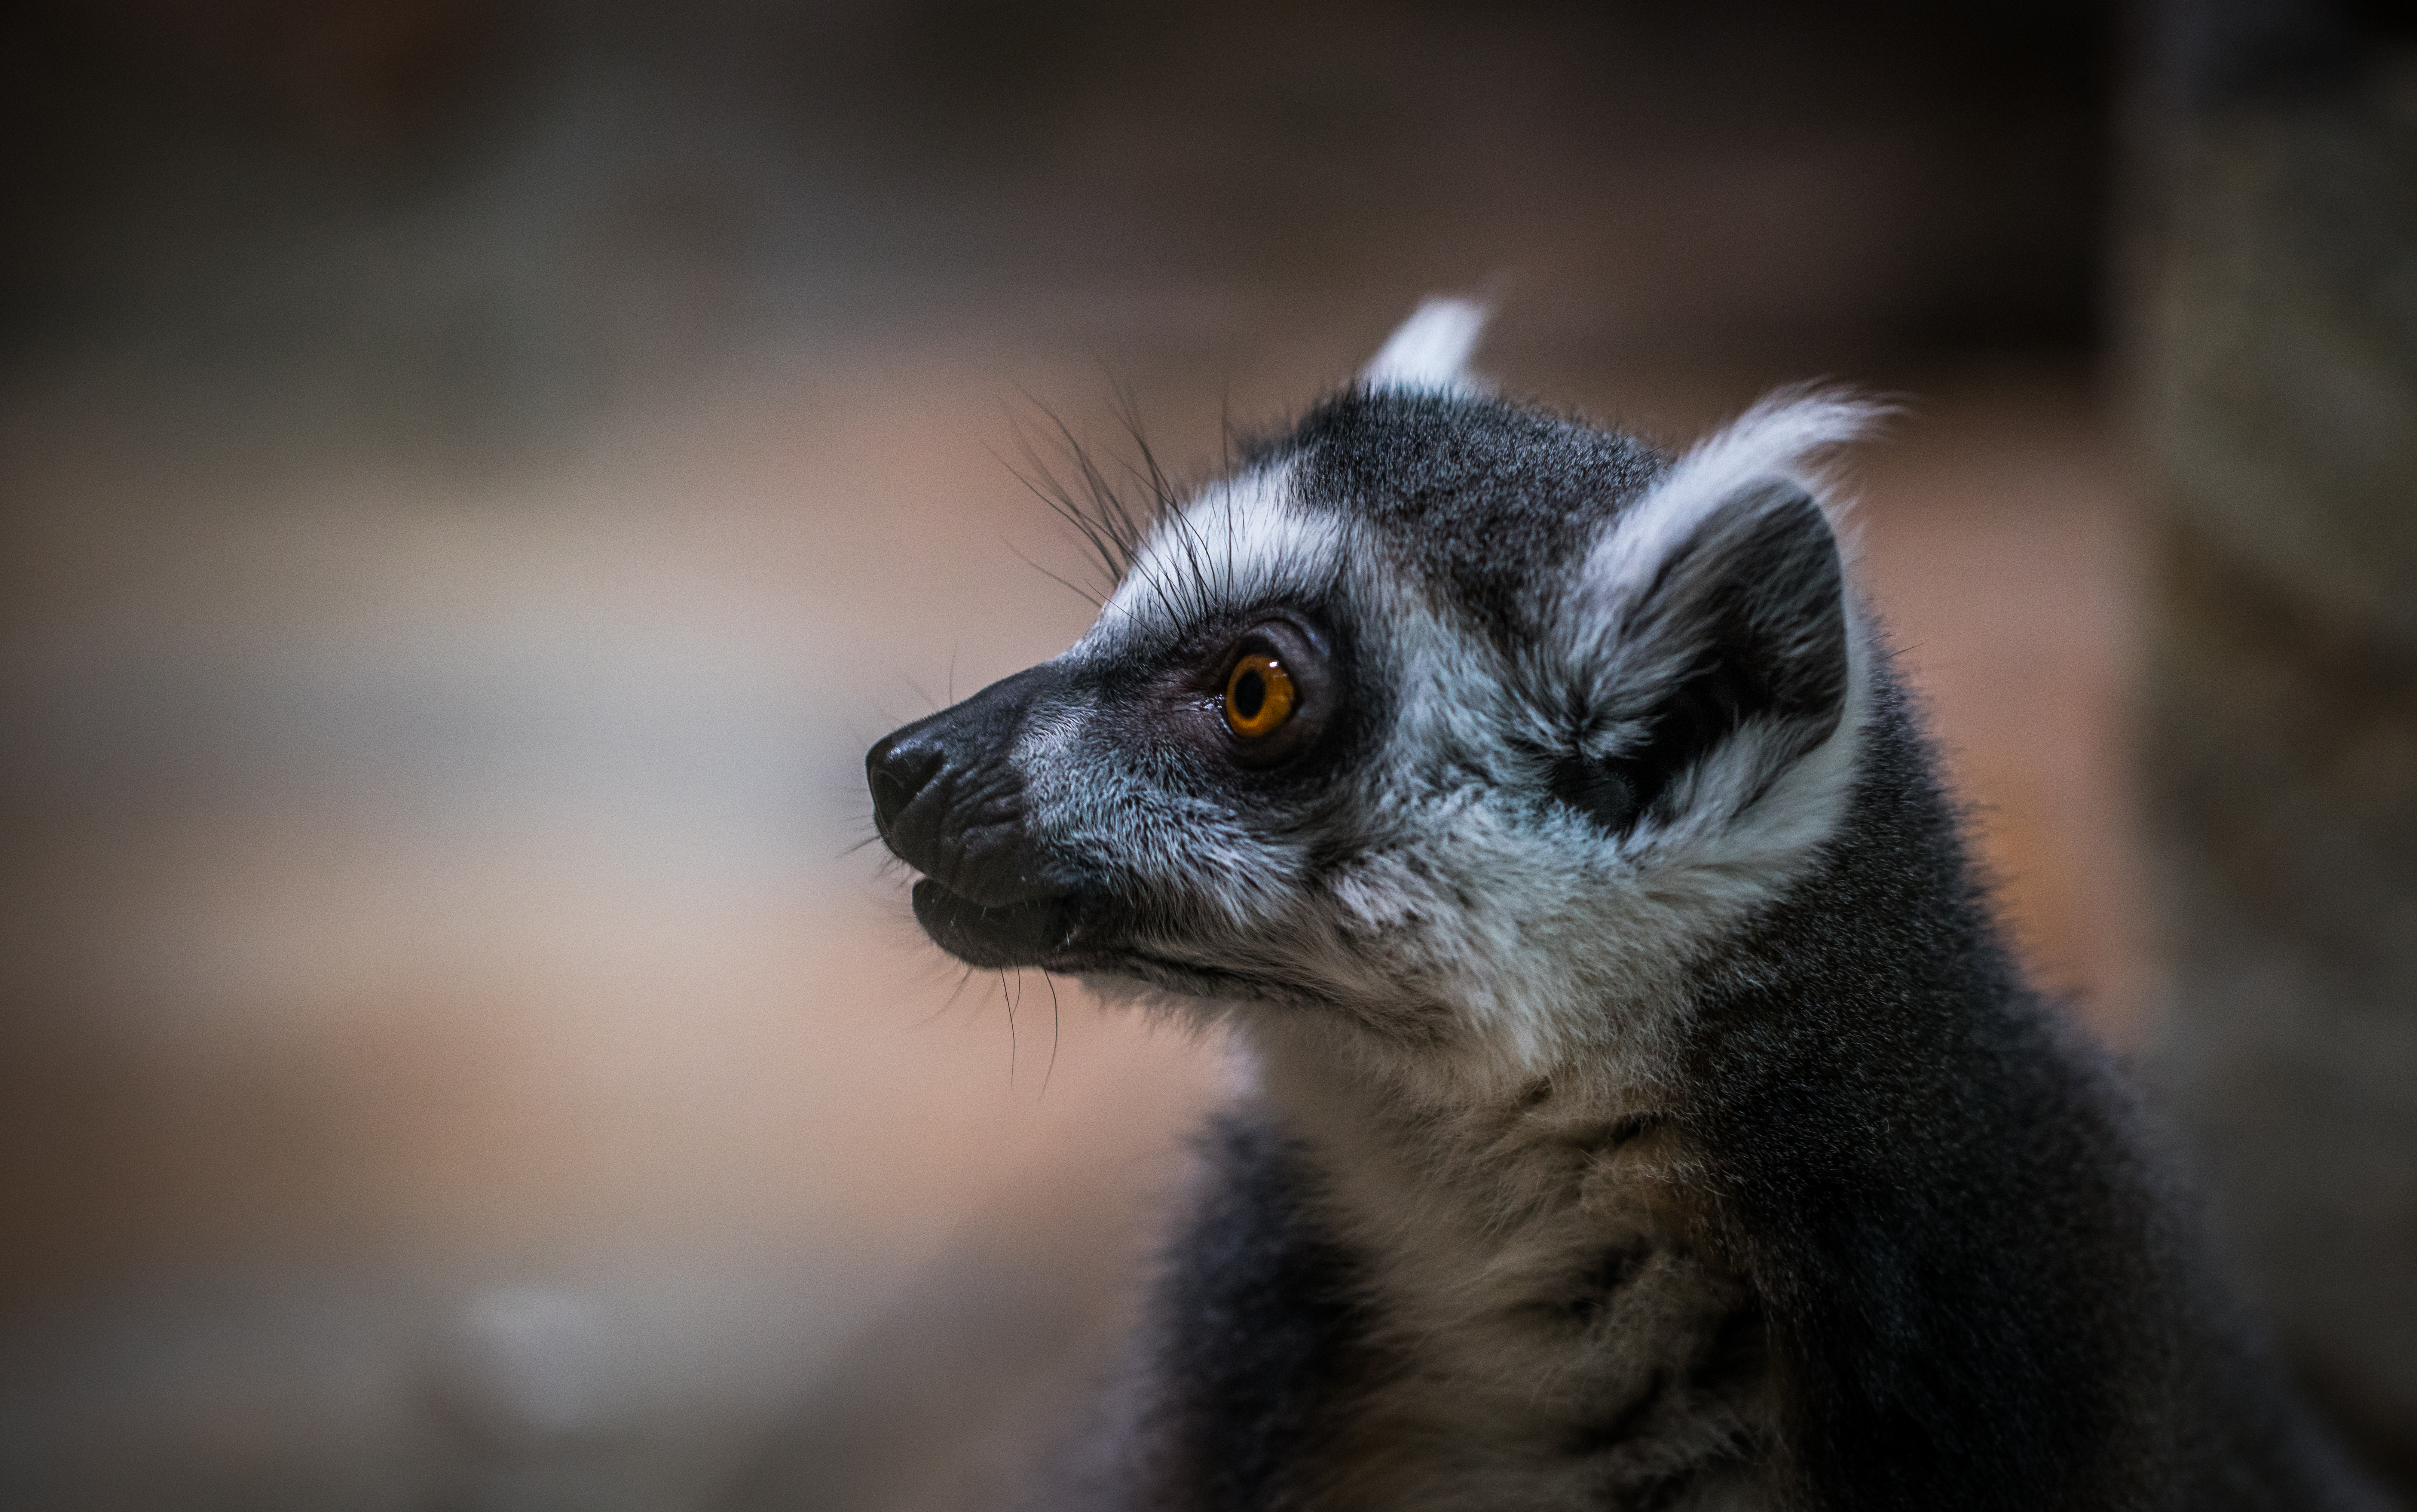
lemur, animal, mammal, portrait, fauna, wildlife, snout, primate, close up, fur, whiskers, organism, terrestrial animal